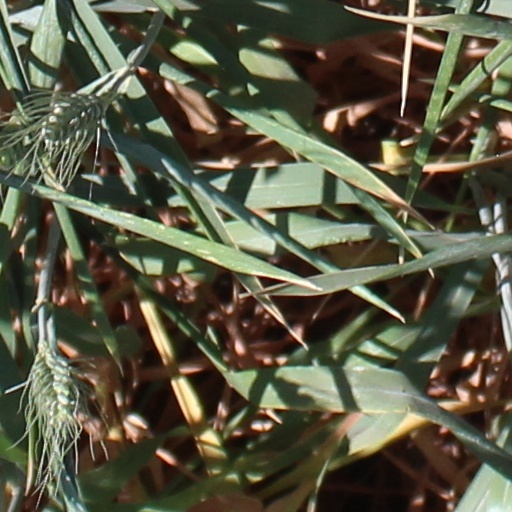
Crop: wheat